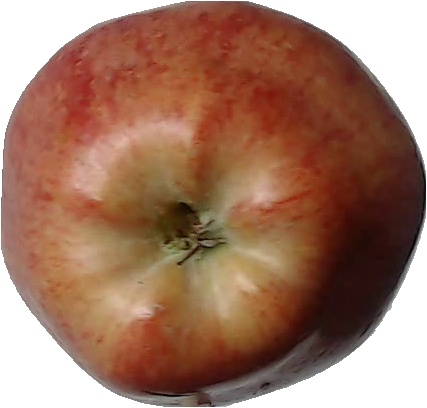
Label: apple_red_1